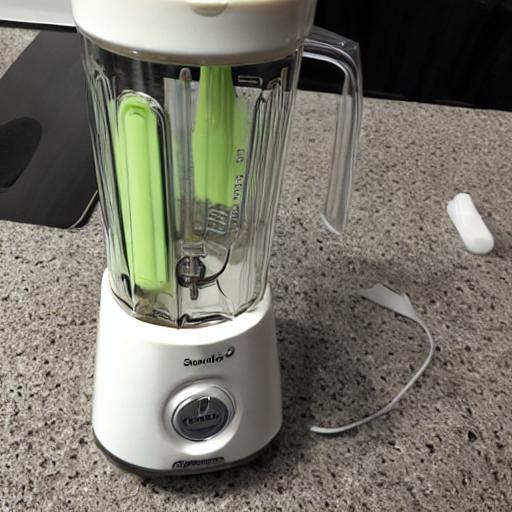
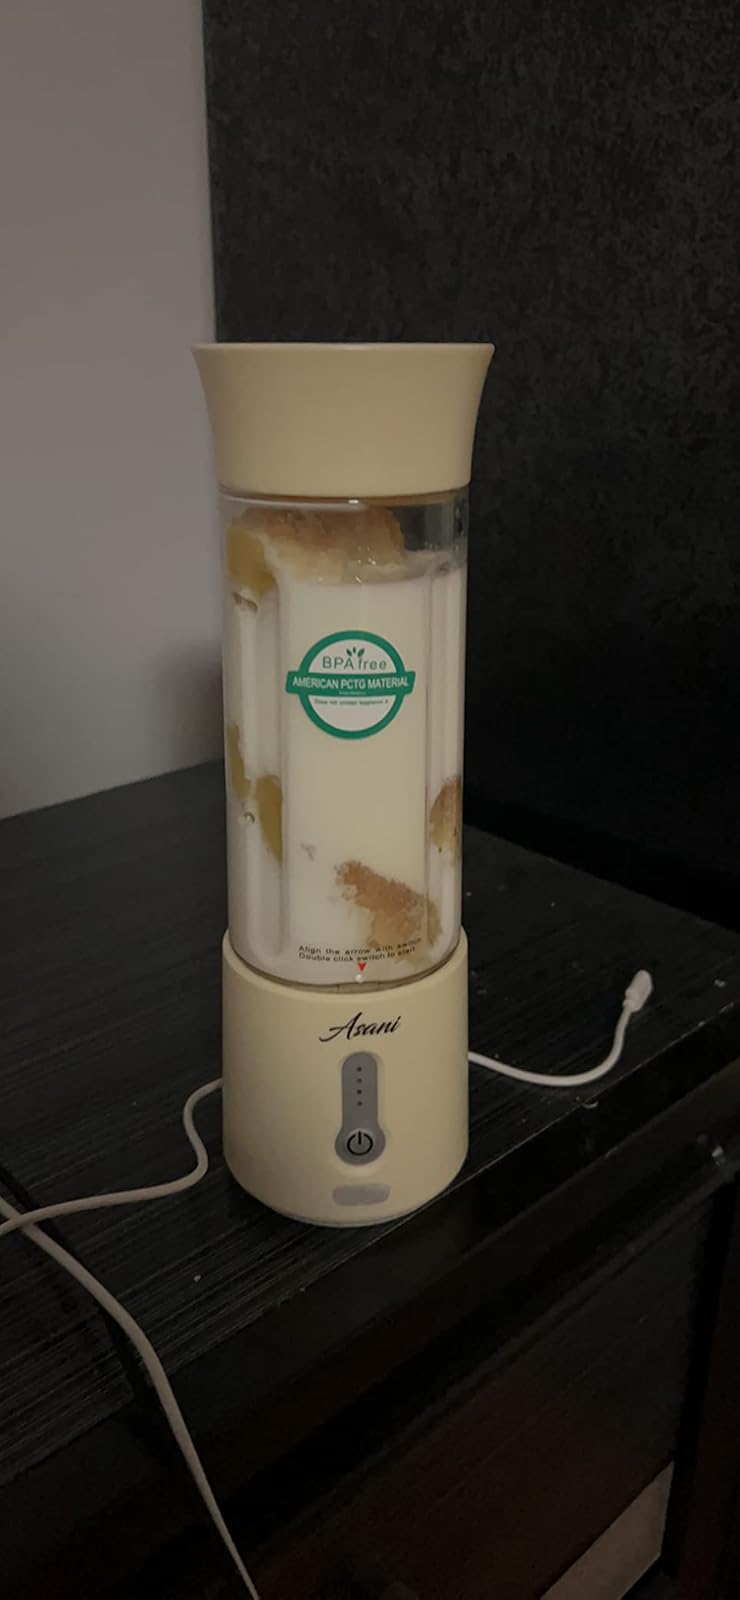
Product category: items_blender
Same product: no